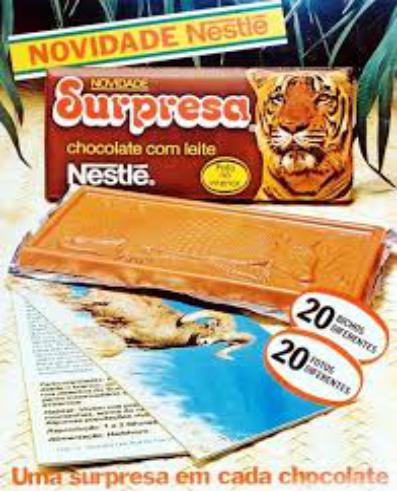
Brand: Chocolate Surpresa
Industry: Food